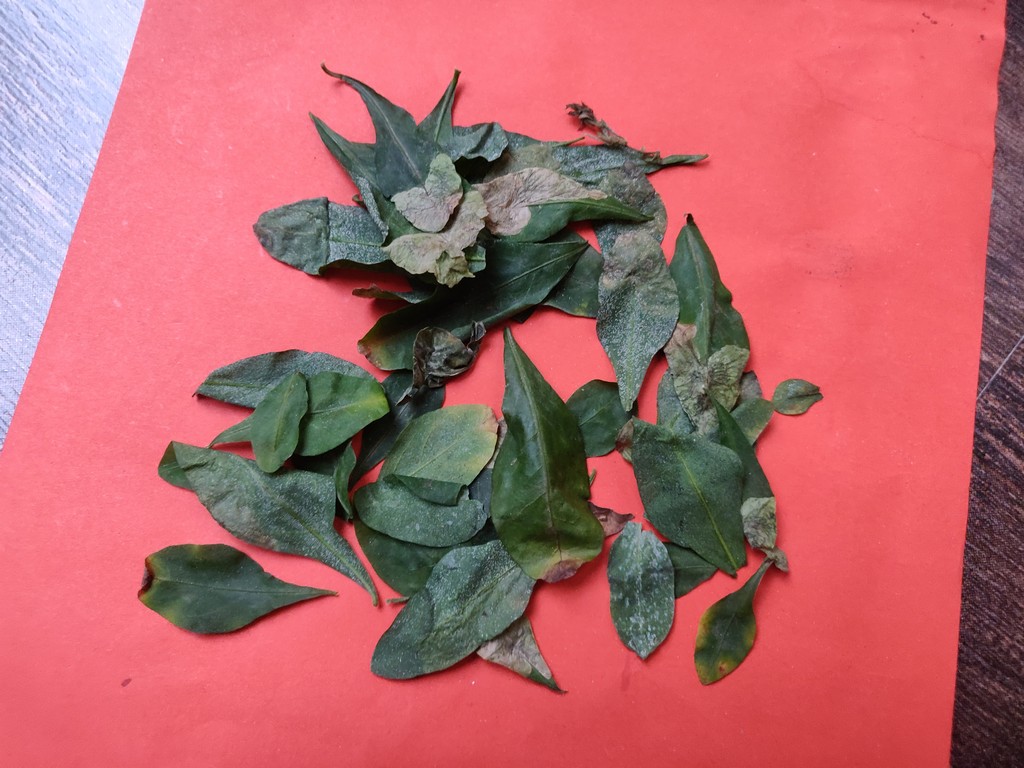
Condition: Unhealthy
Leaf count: multiple
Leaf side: unknown